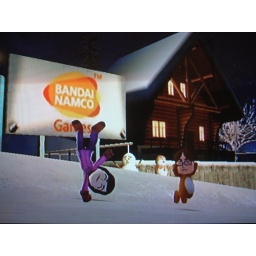
&amp;quot;Family Ski&amp;quot; is a computer game for Nintendo wii. The small man in bear costume is me.